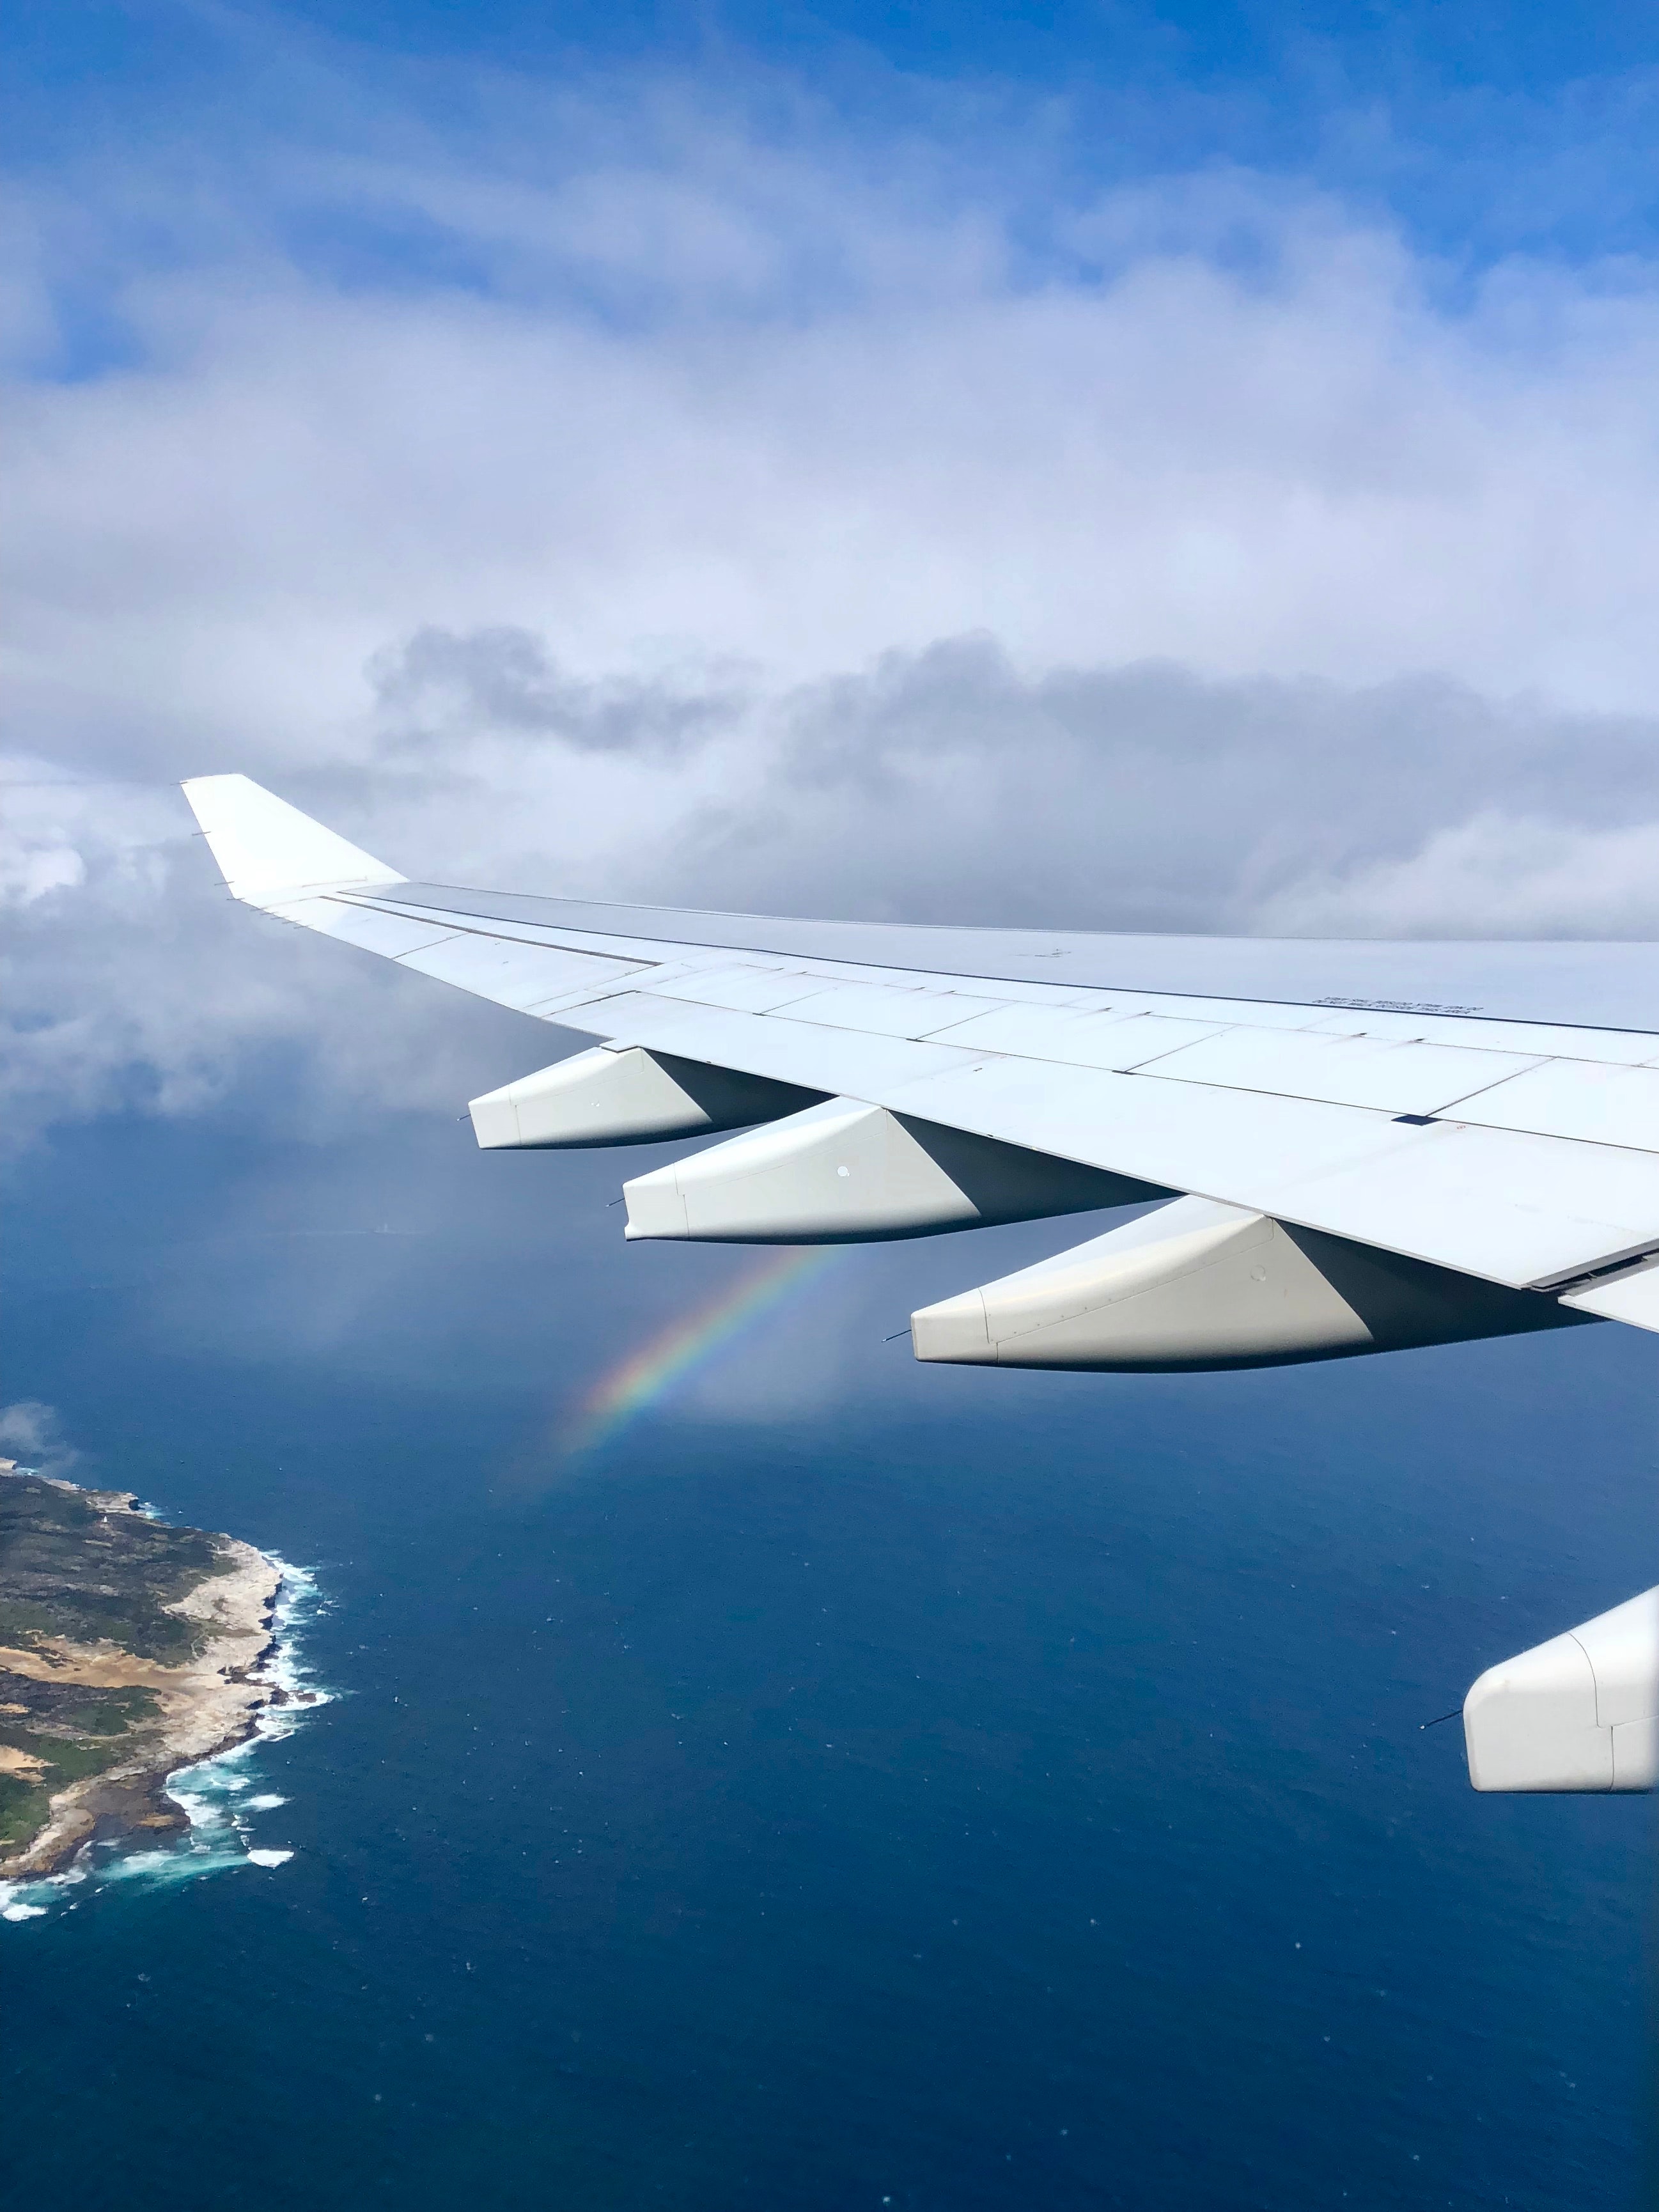
air travel, sky, blue, airline, daytime, wing, airplane, cloud, flap, flight, aerospace engineering, atmosphere, aviation, architecture, sea, aircraft, airliner, meteorological phenomenon, vacation, mountain range, ocean, vehicle